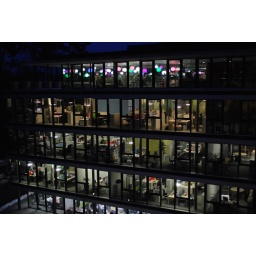
The building in front of my office